Dance in Sri Lanka

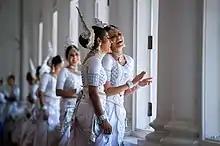
Female Dancers with Traditional Kandyan Dress

"Ves" dance, the most popular, originated from an ancient purification ritual, the Kohomba Yakuma or Kohomba Kankariya. The dance was propitiatory, never secular, and performed only by males.